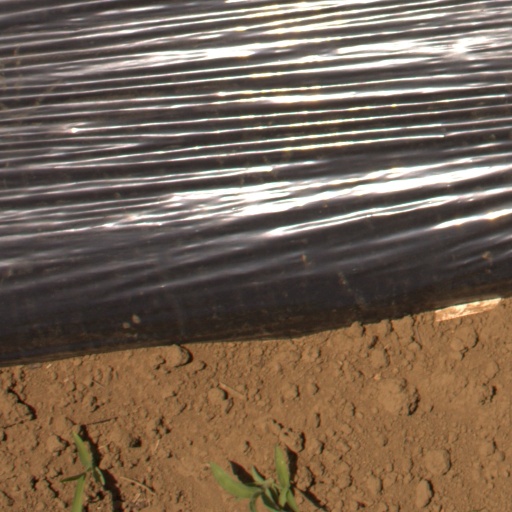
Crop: Jerusalem artichoke